National Liberal Club

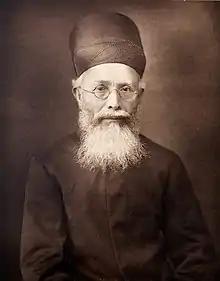
Dadabhai Naoroji, later Britain's first Indian MP, pictured in 1889, when he was a member of the club.

In the autumn of 1980, former Liberal Leader Jo Grimond delivered the inaugural 'Eighty Club' lecture to the Association of Liberal Lawyers at the club, drawing press attention for his scathing criticism of those Liberals who believed that their future lay in some form of social democracy, or what he termed, "a better yesterday".